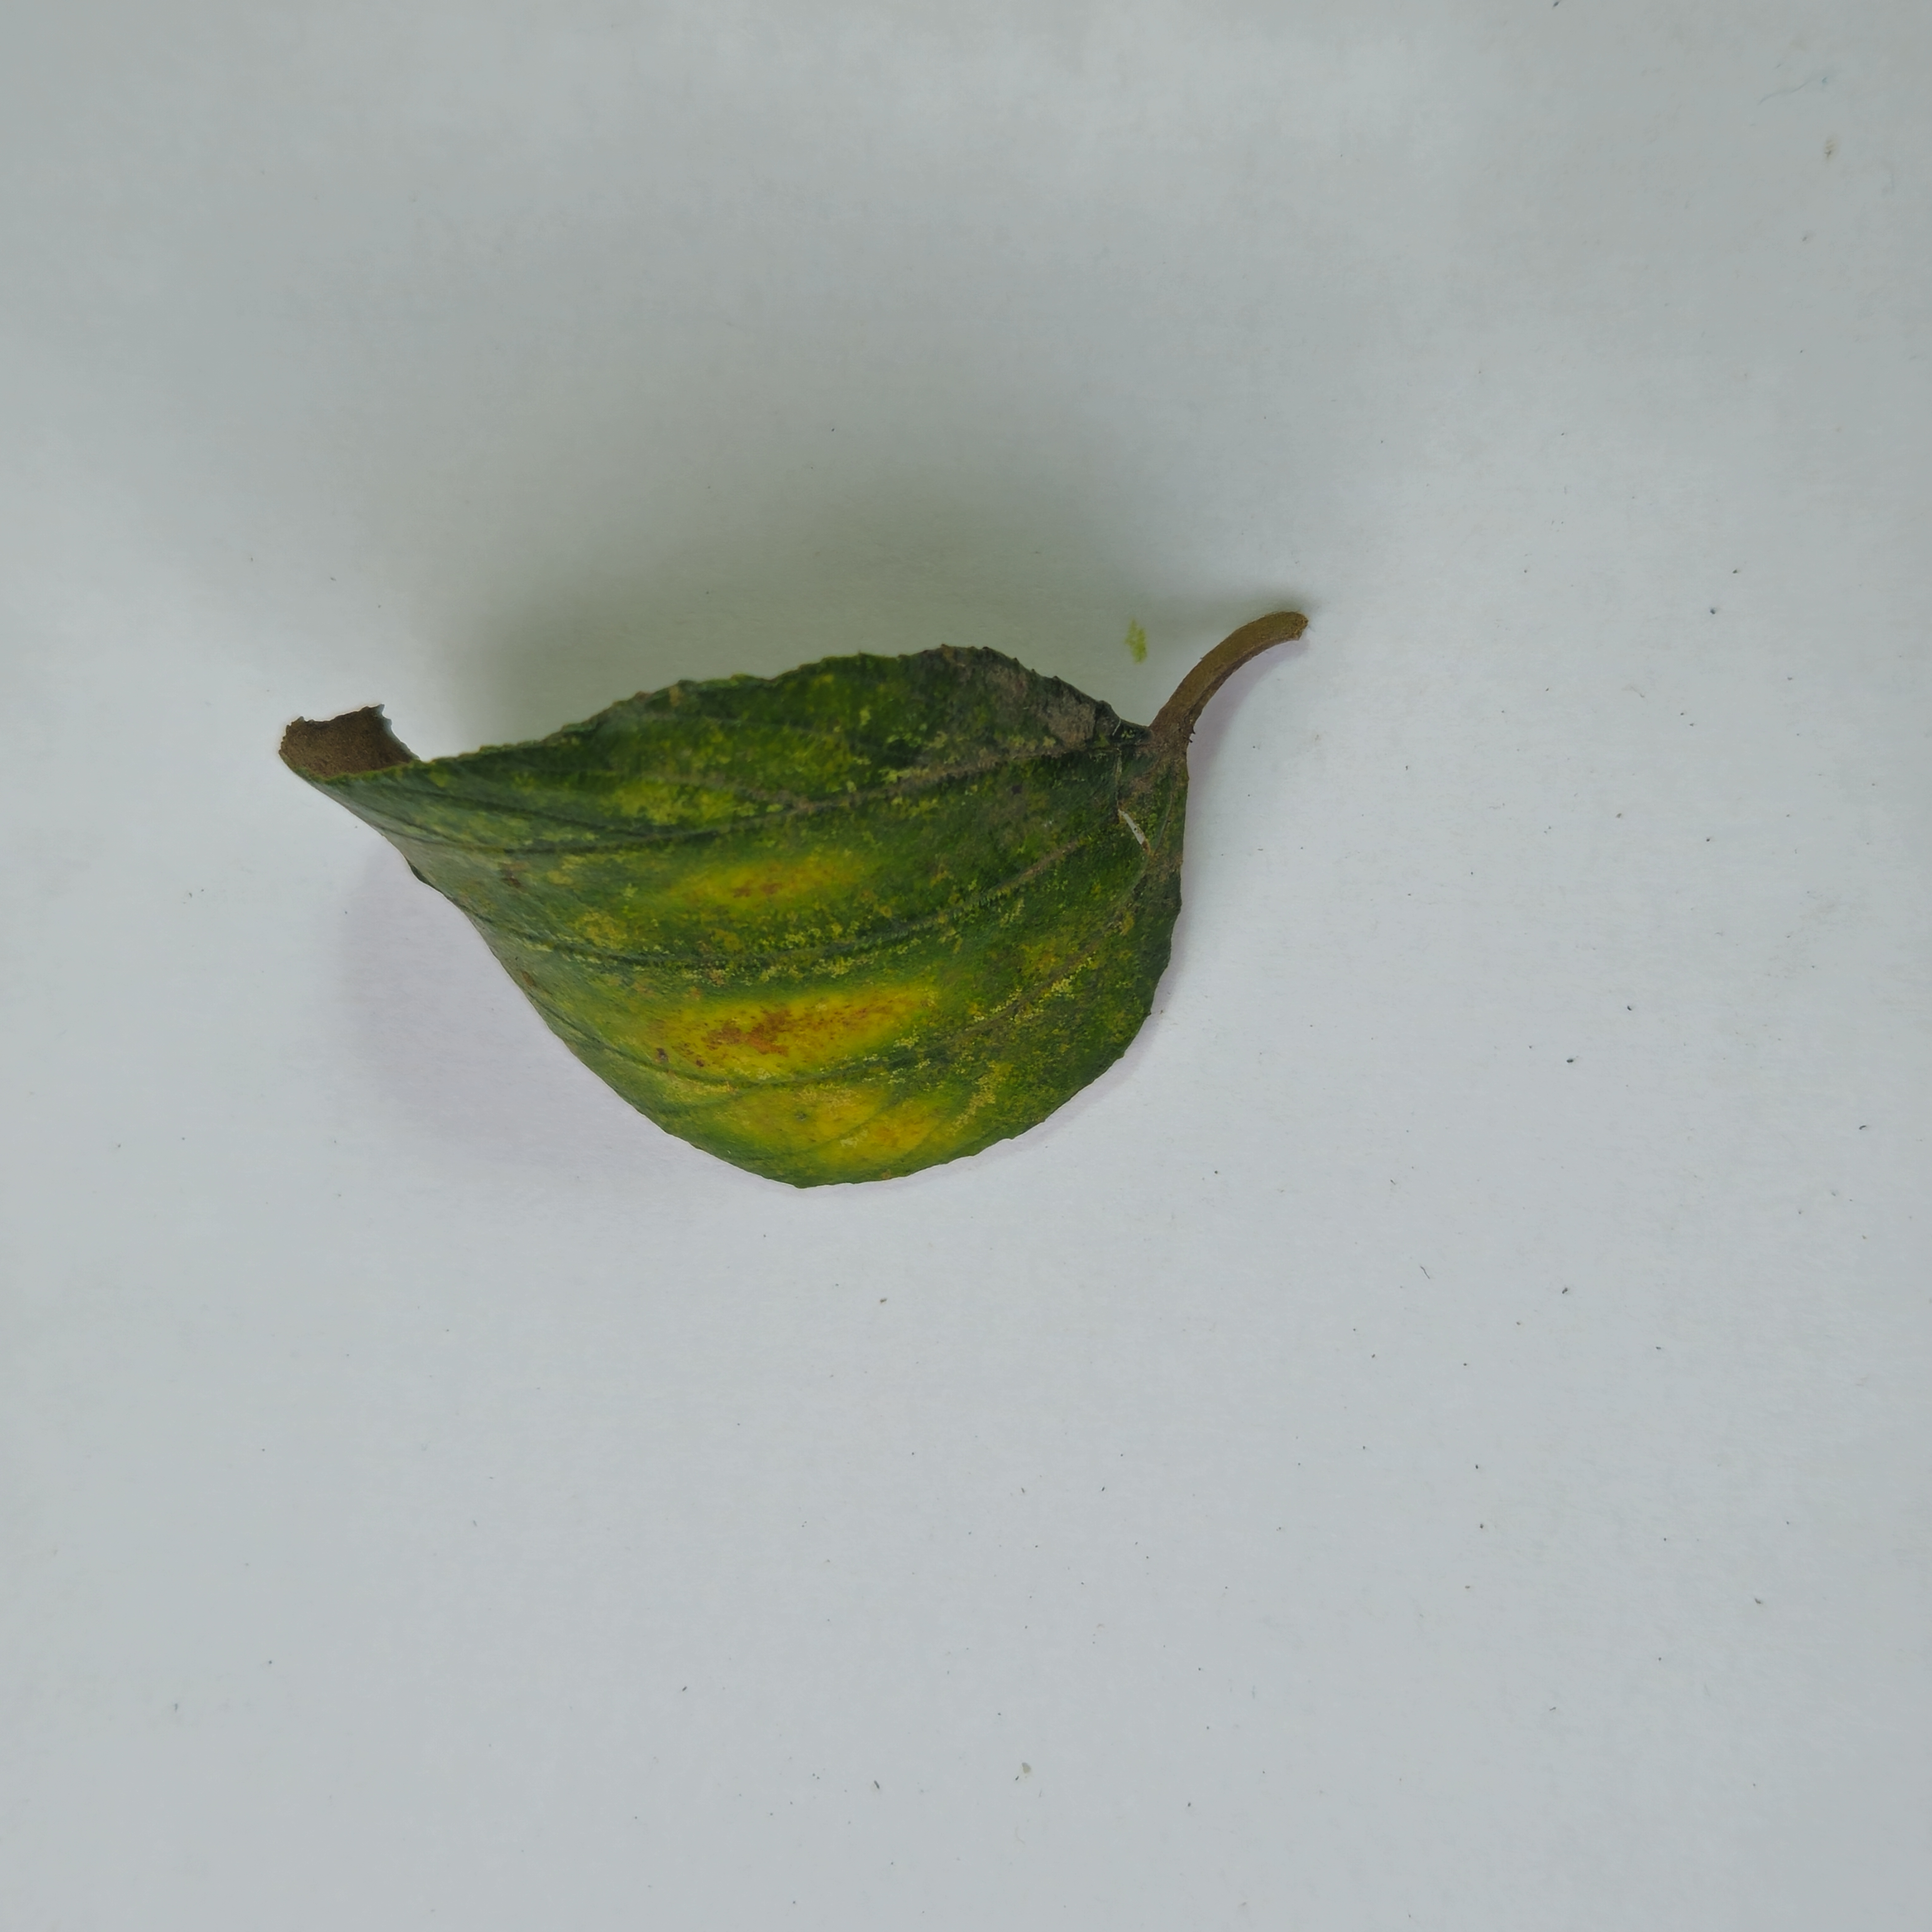
Label: Yellow